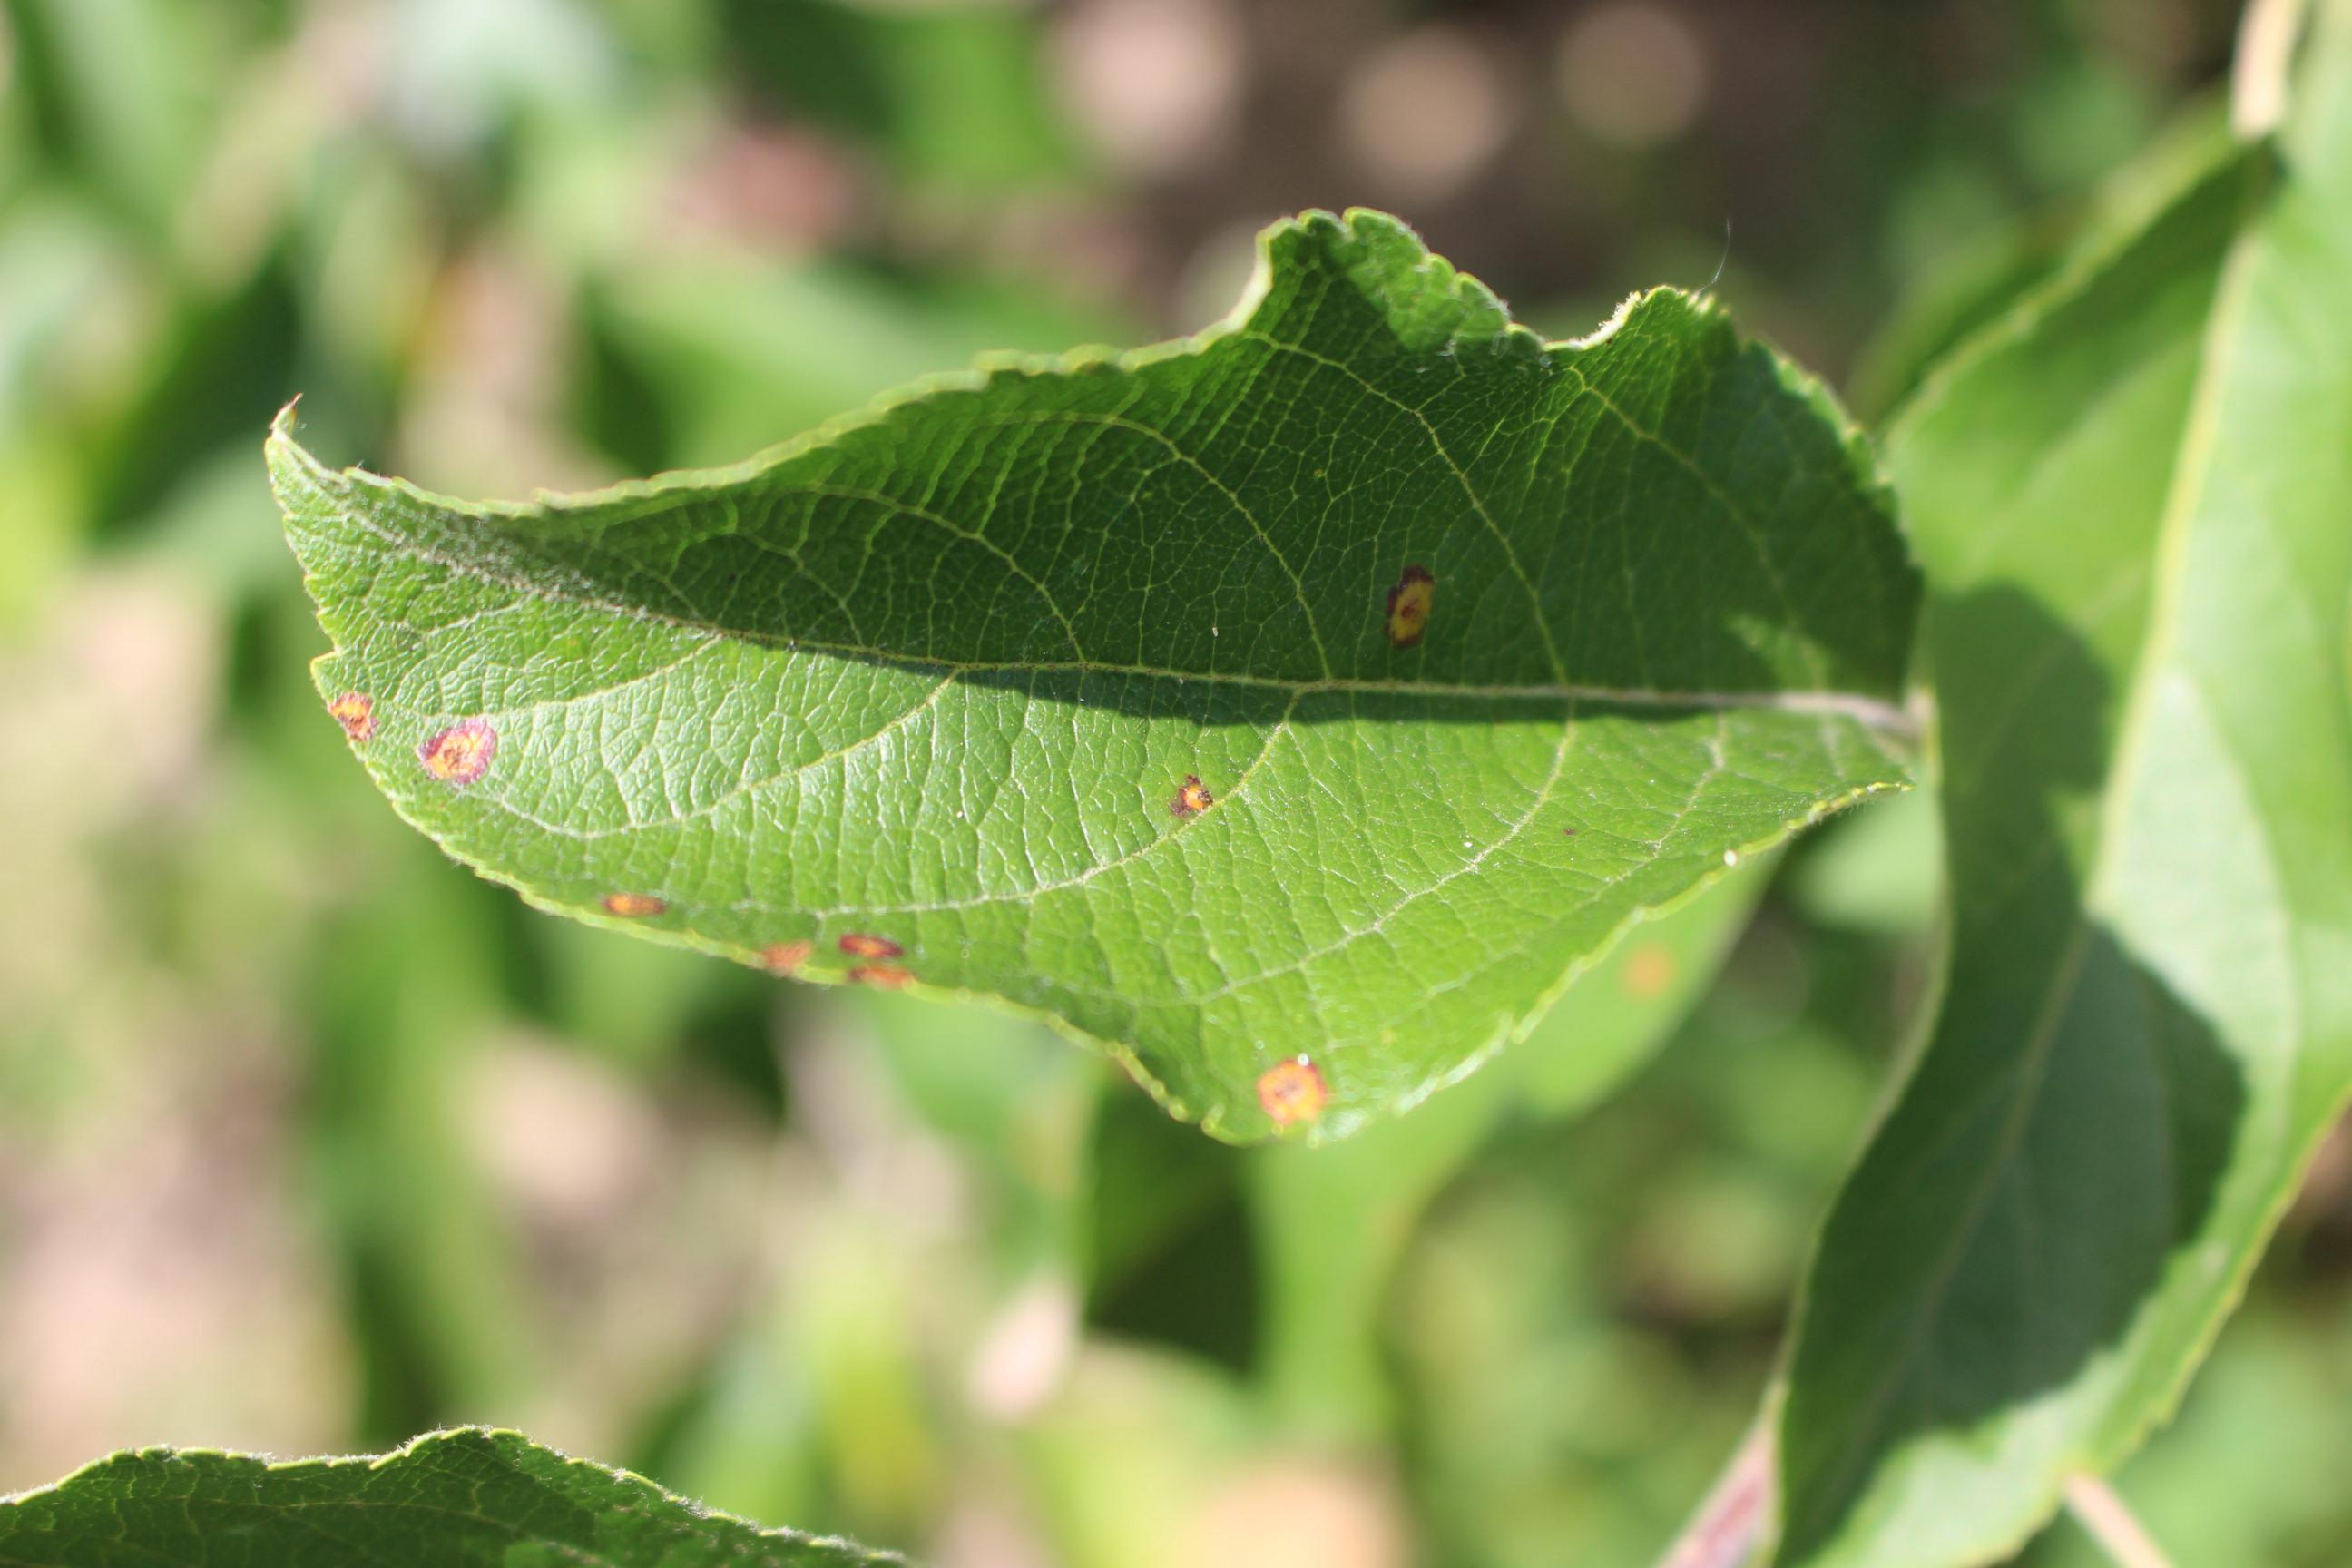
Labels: rust